Open Compute Project

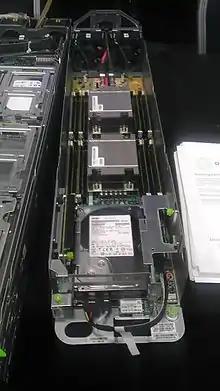
Open Compute V2 Server

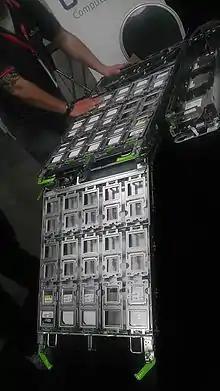
Open Compute V2 Drive Tray,2nd lower tray extended

The Open Compute Project Foundation is a 501(c)(6) non-profit incorporated in the state of Delaware, United States. OCP has multiple committees, including the board of directors, advisory board and steering committee to govern its operations.